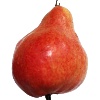
Label: red_pear